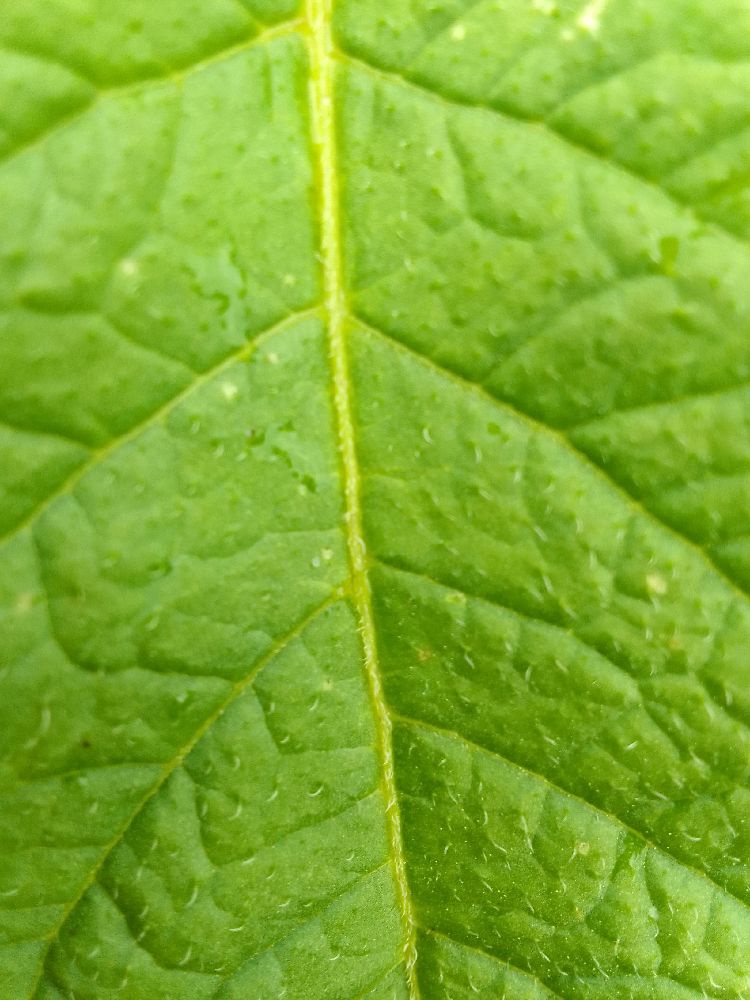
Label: Healthy